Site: brandenburg
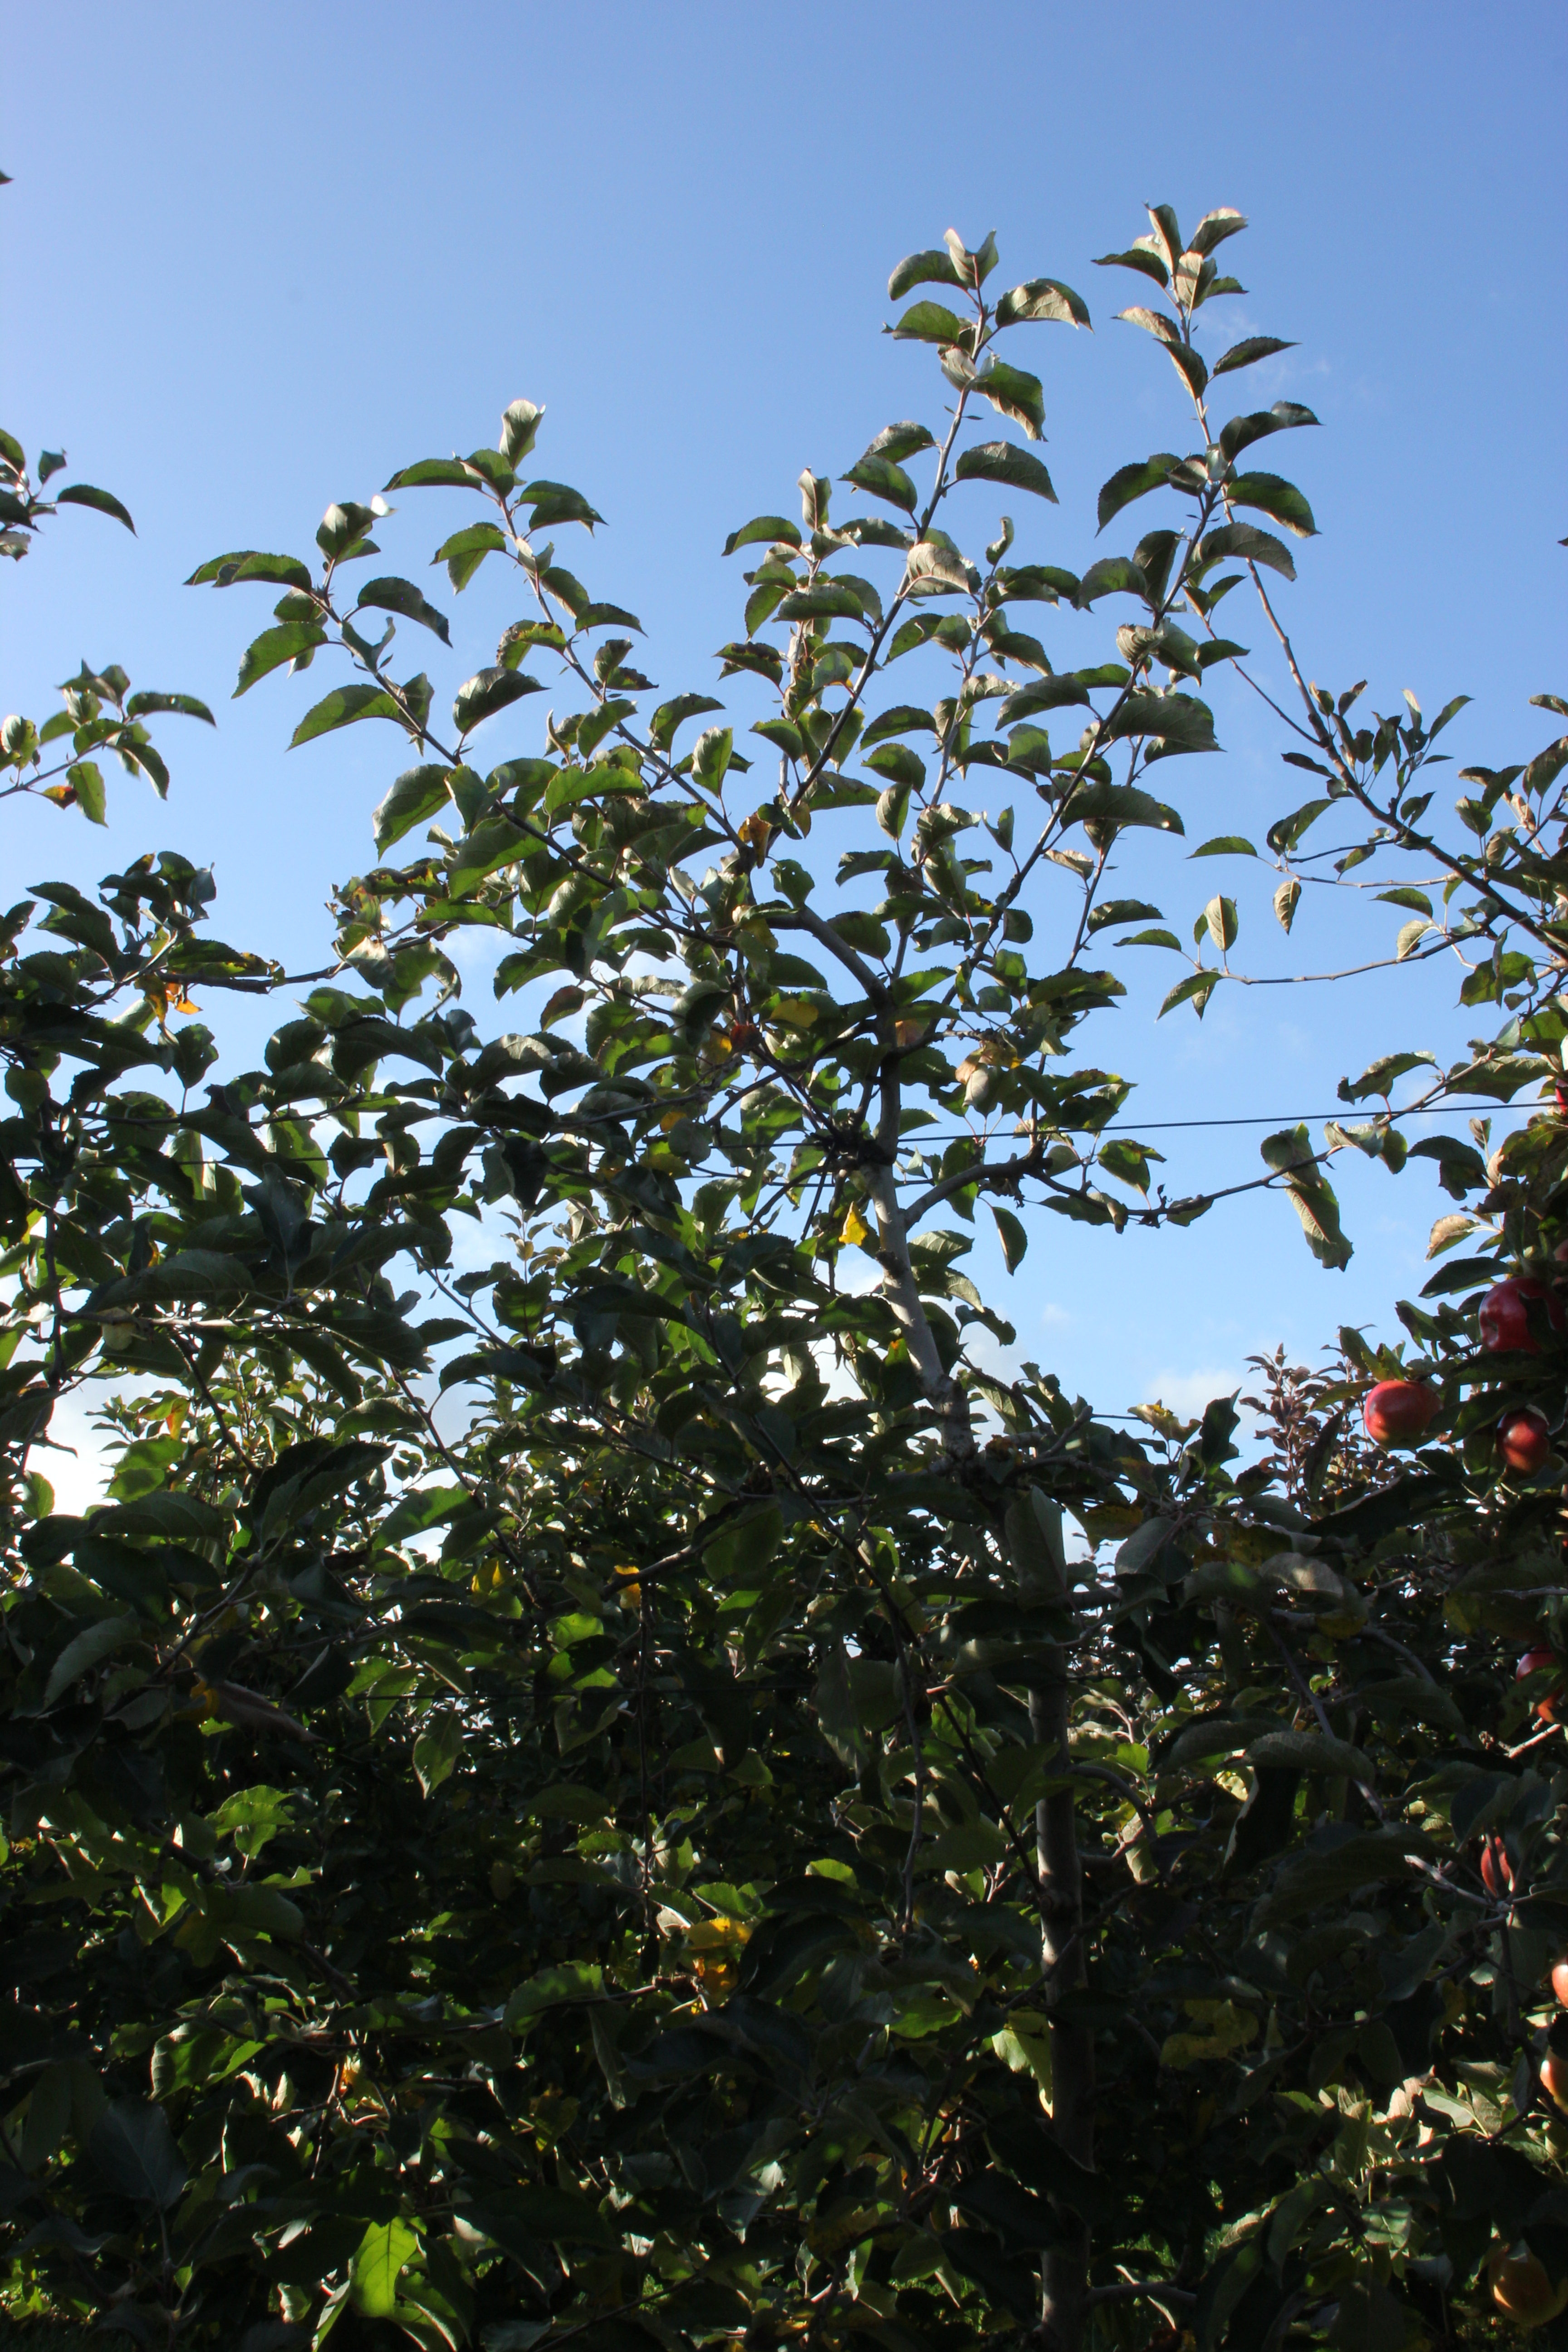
Growth stage (BBCH 91): Senescence, beginning of dormancy